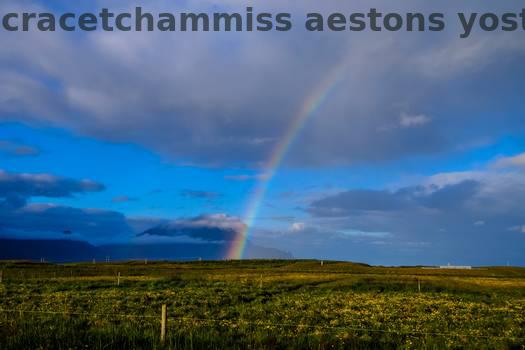
Label: Watermark